Jacob Holmen

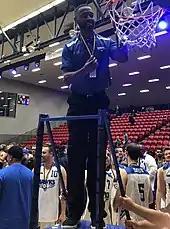
Holmen following the Hawks' championship win

In November 2017, Holmen was on the verge of signing with the Hobart Chargers of the South East Australian Basketball League until he ruptured his ACL.